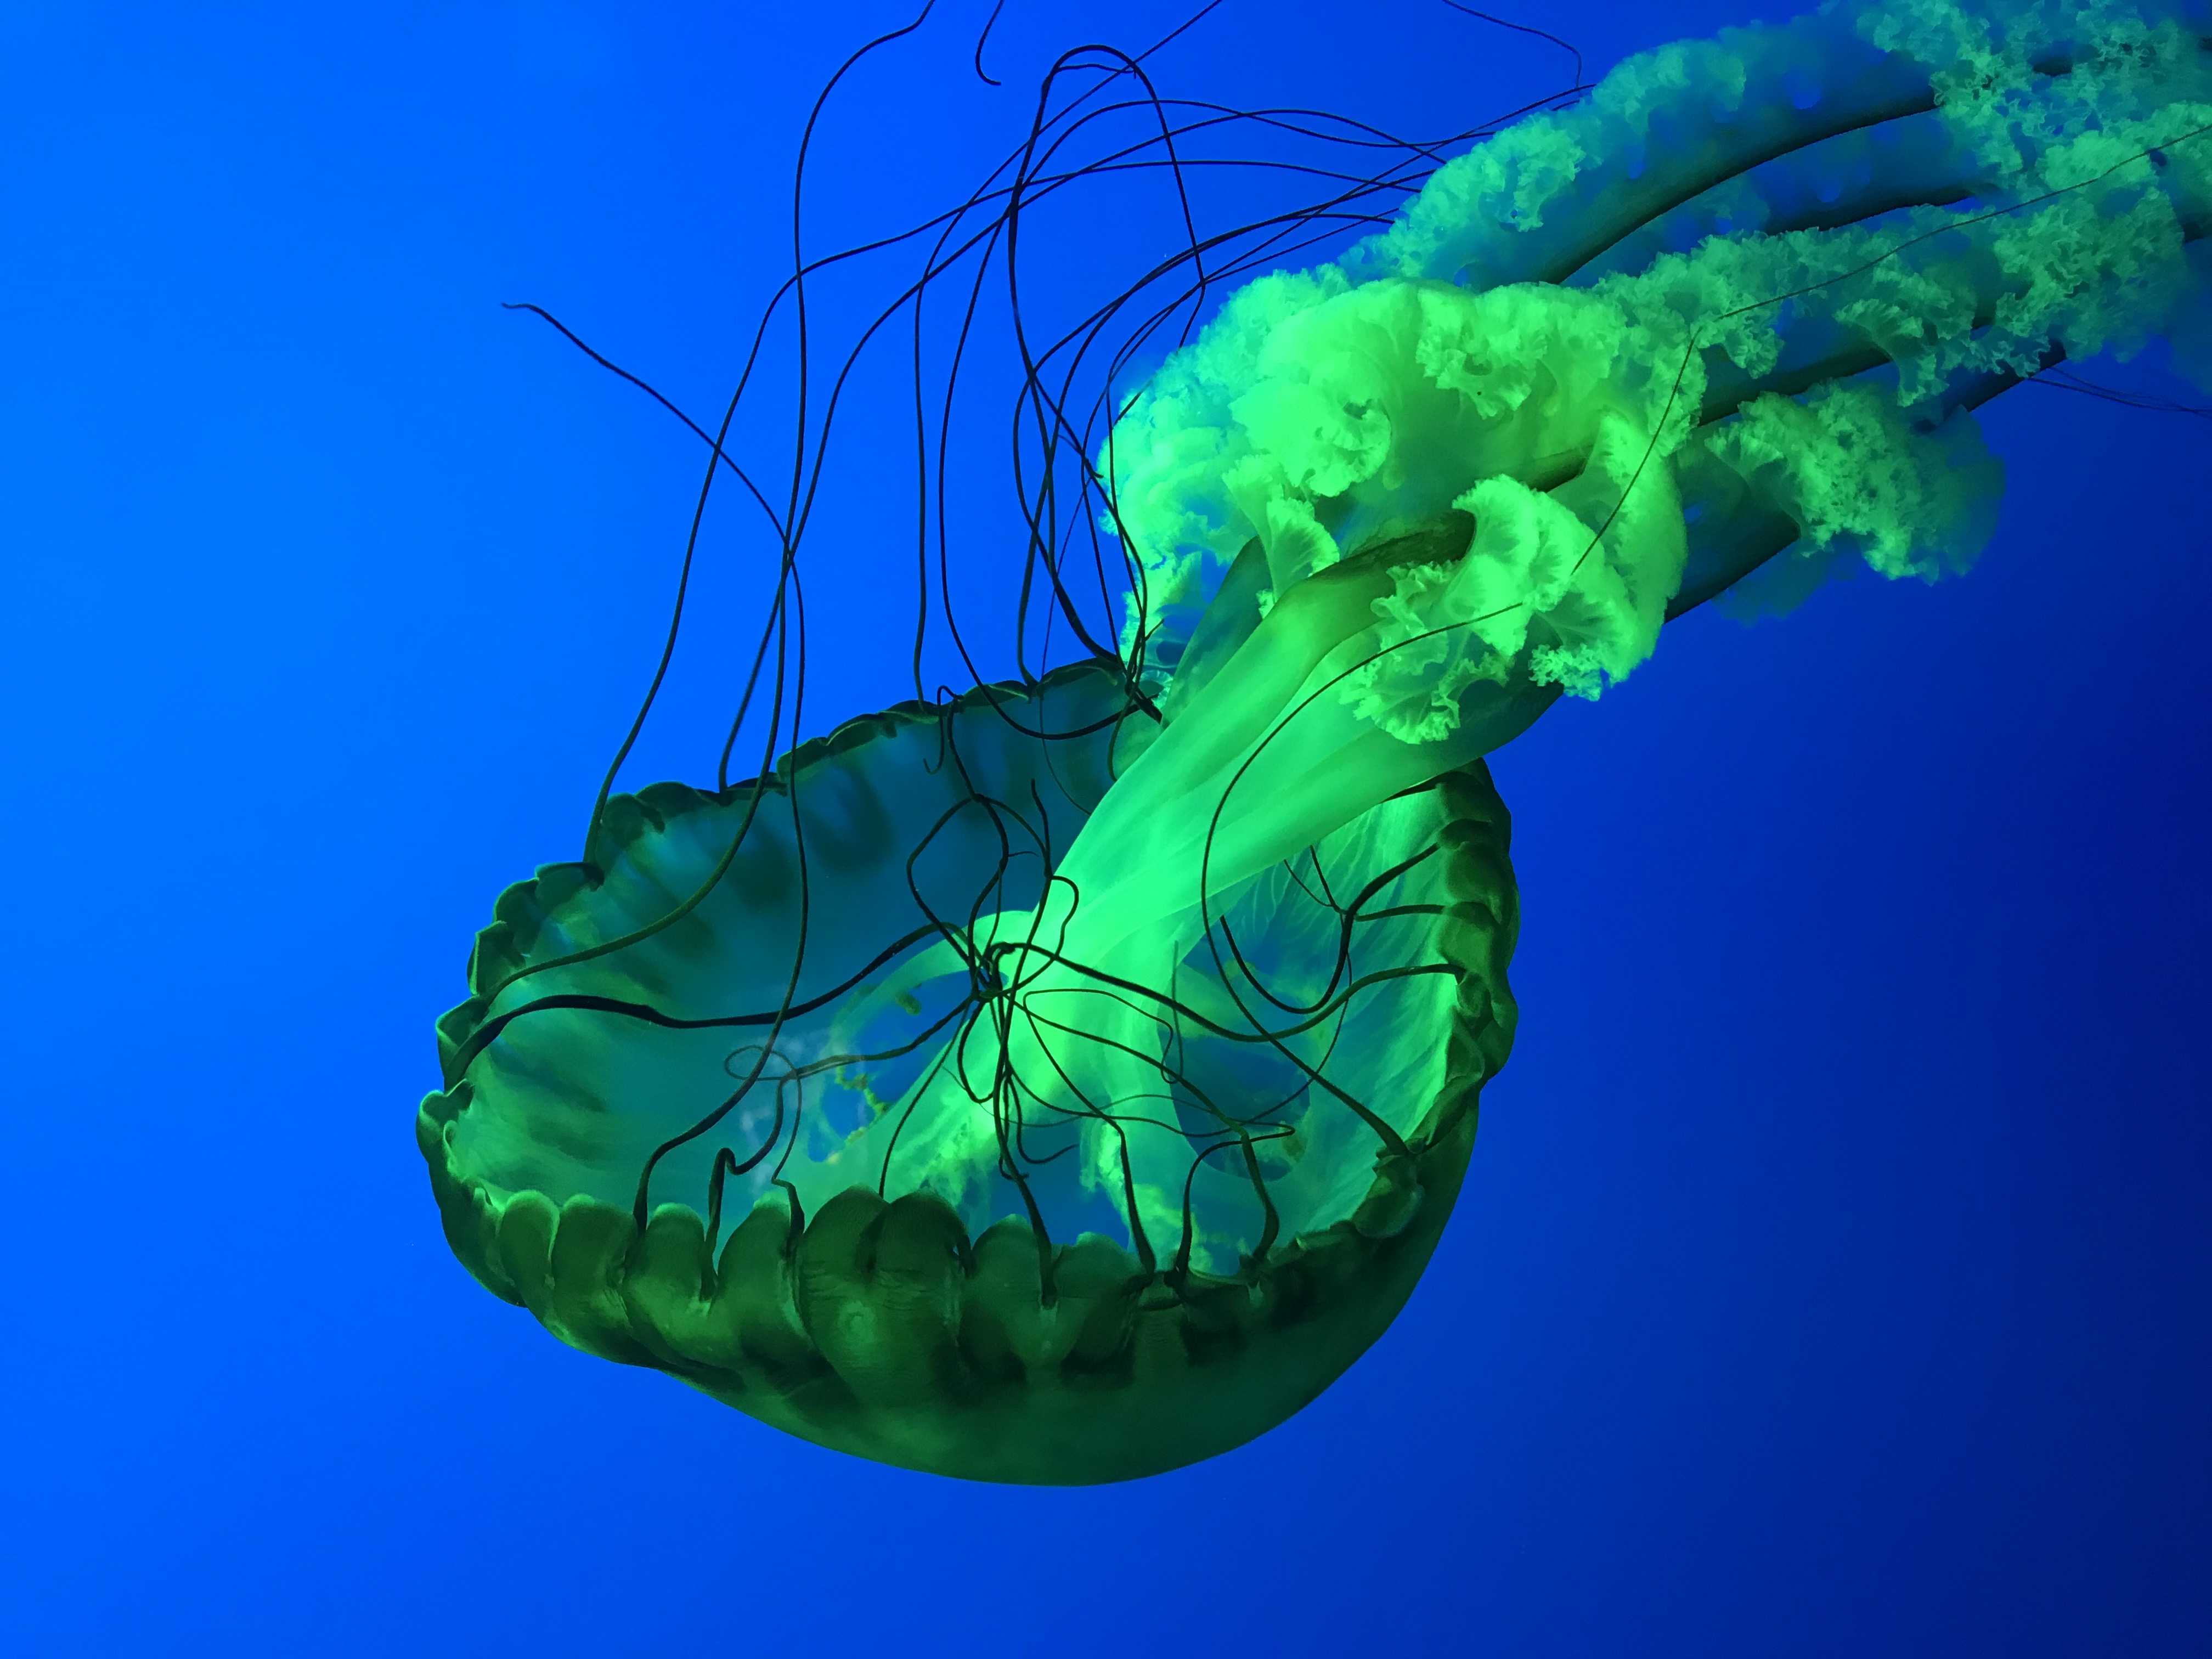
green, jellyfish, cnidaria, invertebrate, water, marine invertebrates, marine biology, organism, underwater, fish